XHFEM-FM

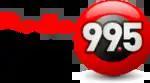
Logo as Radio Disney used from 2014 to 2019

XEYH-AM 1170 received its concession on March 23, 1988. It was owned by Proyección Radiofónica de Calidad, S.A. de C.V., a company of Juan José Espejo. By the early 2000s, the station had changed its callsign to XEFEM-AM under ACIR ownership. It migrated to FM in 2011.